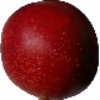
Label: nectarine